Clan Marjoribanks

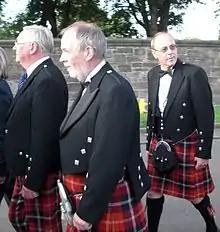
Marjoribanks clan members wearing kilts of the Marjoribanks tartan

A George Marjoribanks (hypothesised to have been the son of George Marjoribanks, a junior member of the family of Marjoribanks of Balbardie and of that Ilk) took part in the Jacobite rising of 1715 and fought with the Jacobite army against the British at the Battle of Preston (1715). He was captured and transported to Virginia in 1716. Many of his descendants now live in the US, in particular, North and South Carolina, where there are regular meetings of the Marjoribanks family.